Gold Coast (British colony)

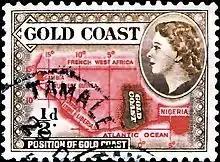
Postage stamp with a portrait of Queen Elizabeth II, 1953

Many chiefs and elders came to regard themselves as a ruling aristocracy. Their councils were generally led by government commissioners, who often rewarded the chiefs with honours, decorations, and knighthoods. Indirect rule tended to preserve traditional forms and sources of power, however, and it failed to provide meaningful opportunities for the growing number of educated young men anxious to find a niche in their country's development. Other groups were dissatisfied because there was not sufficient co-operation between the councils and the central government and because some felt that the local authorities were too dominated by the British district commissioners.